Nguyễn Chánh Thi

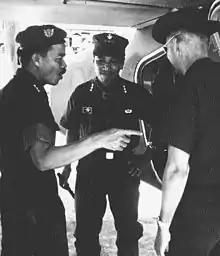
Three Asian men with black hair standing from left to right. The first is in profile, wearing a beret. He has three stars as a Lieutenant General and has a moustache. The next man is facing towards the camera smiling. He is clean shaven and has three stars. A third man on the right has his back to the camera and is wearing a cowboy hat. All are wearing military fatigues.

Late in the night, Thảo and Phát met with Kỳ in a meeting organized by the Americans, and insisted that Khanh be removed from power. The coup collapsed when, between midnight and dawn, anti-coup forces swept into the city; it was generally thought that the rebels did not put up a fight after being assured that Khánh would be ousted. Early in the morning, Thi, who gained the support of Kỳ, proposed a motion within the junta to remove Khánh and force him into exile, and the final vote was unanimous—Khanh was absent from the meeting. Kỳ, Thi and Thiệu then became the key figures in a junta that continued with Sửu and Prime Minister Phan Huy Quát as a civilian front, although General Minh became the nominal commander-in-chief of the armed forces.